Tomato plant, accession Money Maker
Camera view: horizontal (90 deg, fisheye); turntable rotation: 330 degrees
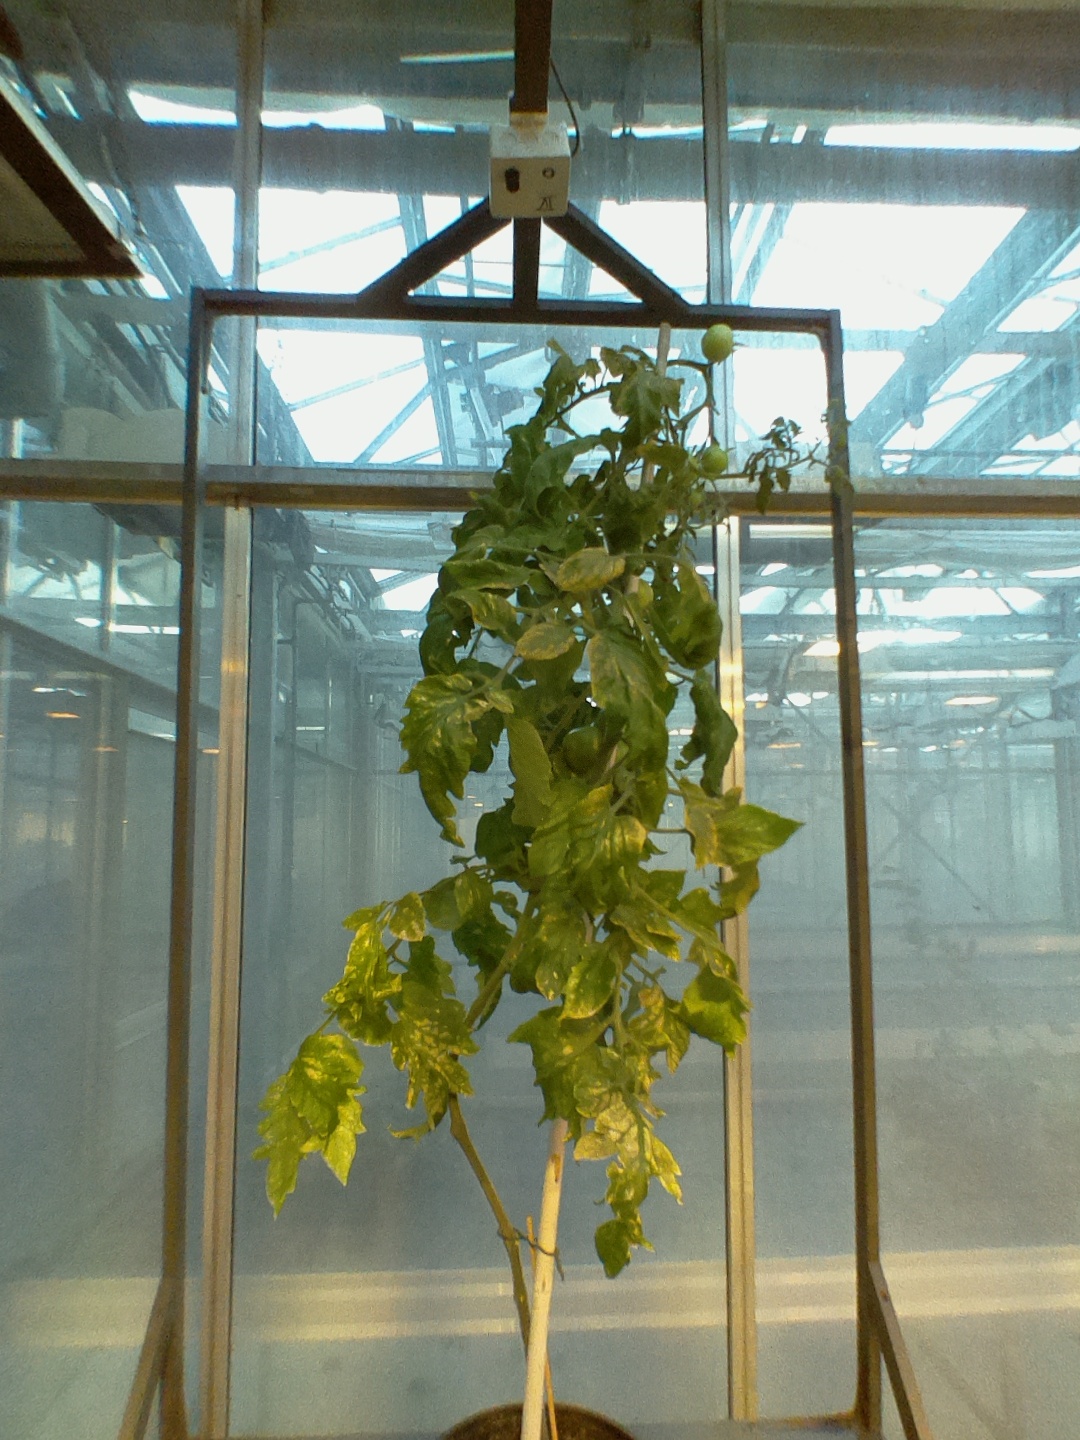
BBCH growth stage 78: 80% -90% of final fruit size